Mary Syme Boyd

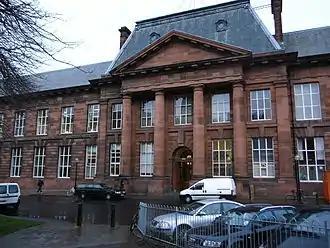

Mary Syme Boyd was born in Edinburgh in 1910. Her mother was Clara Constance Lepper (1875-1961) of Co.Antrim. Her father was Francis Darby Boyd (1866-1922), Professor of Clinical Medicine at the University of Edinburgh.